Kemben

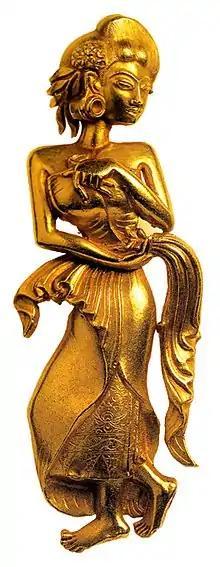
The graceful "Bidadari Majapahit", the 14th-century golden celestial apsara in Majapahit style, wearing kemben.

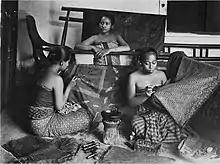
Three Javanese women in "kemben" making batik clothes in a village in Java, Indonesia. 1800s.

Prior to the prevalence of kebaya, it is believed that "kemben" was the most popular and common female dress in the ancient and classical period of Java. It was commonly worn in the Majapahit era until the Mataram Sultanate. Today, this shoulder-baring garment still features in many Indonesian rituals, traditional Javanese dances or palace ceremonies in Javanese keratons.